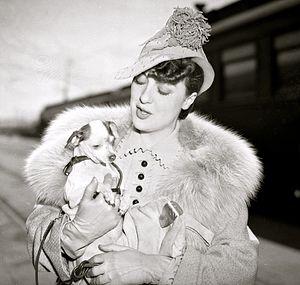
Gypsy Rose Lee, née Rose Louise Hovick le 8 janvier 1911 et morte le 26 avril 1970, était une artiste de burlesque américaine et une vedette célèbre pour son numéro de striptease. Également actrice, autrice et dramaturge, elle a publié des mémoires en 1957, adaptées en comédie musicale avec Gypsy.